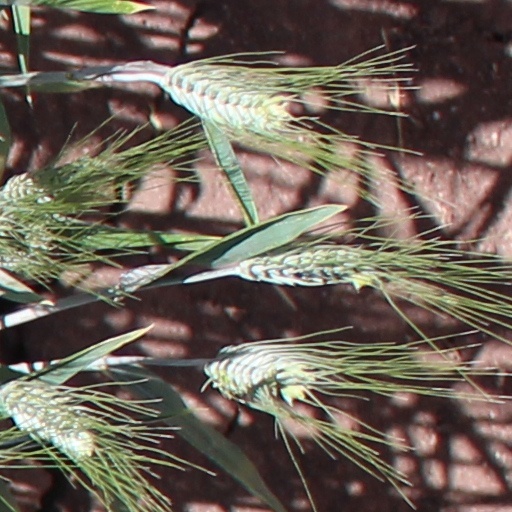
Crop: wheat